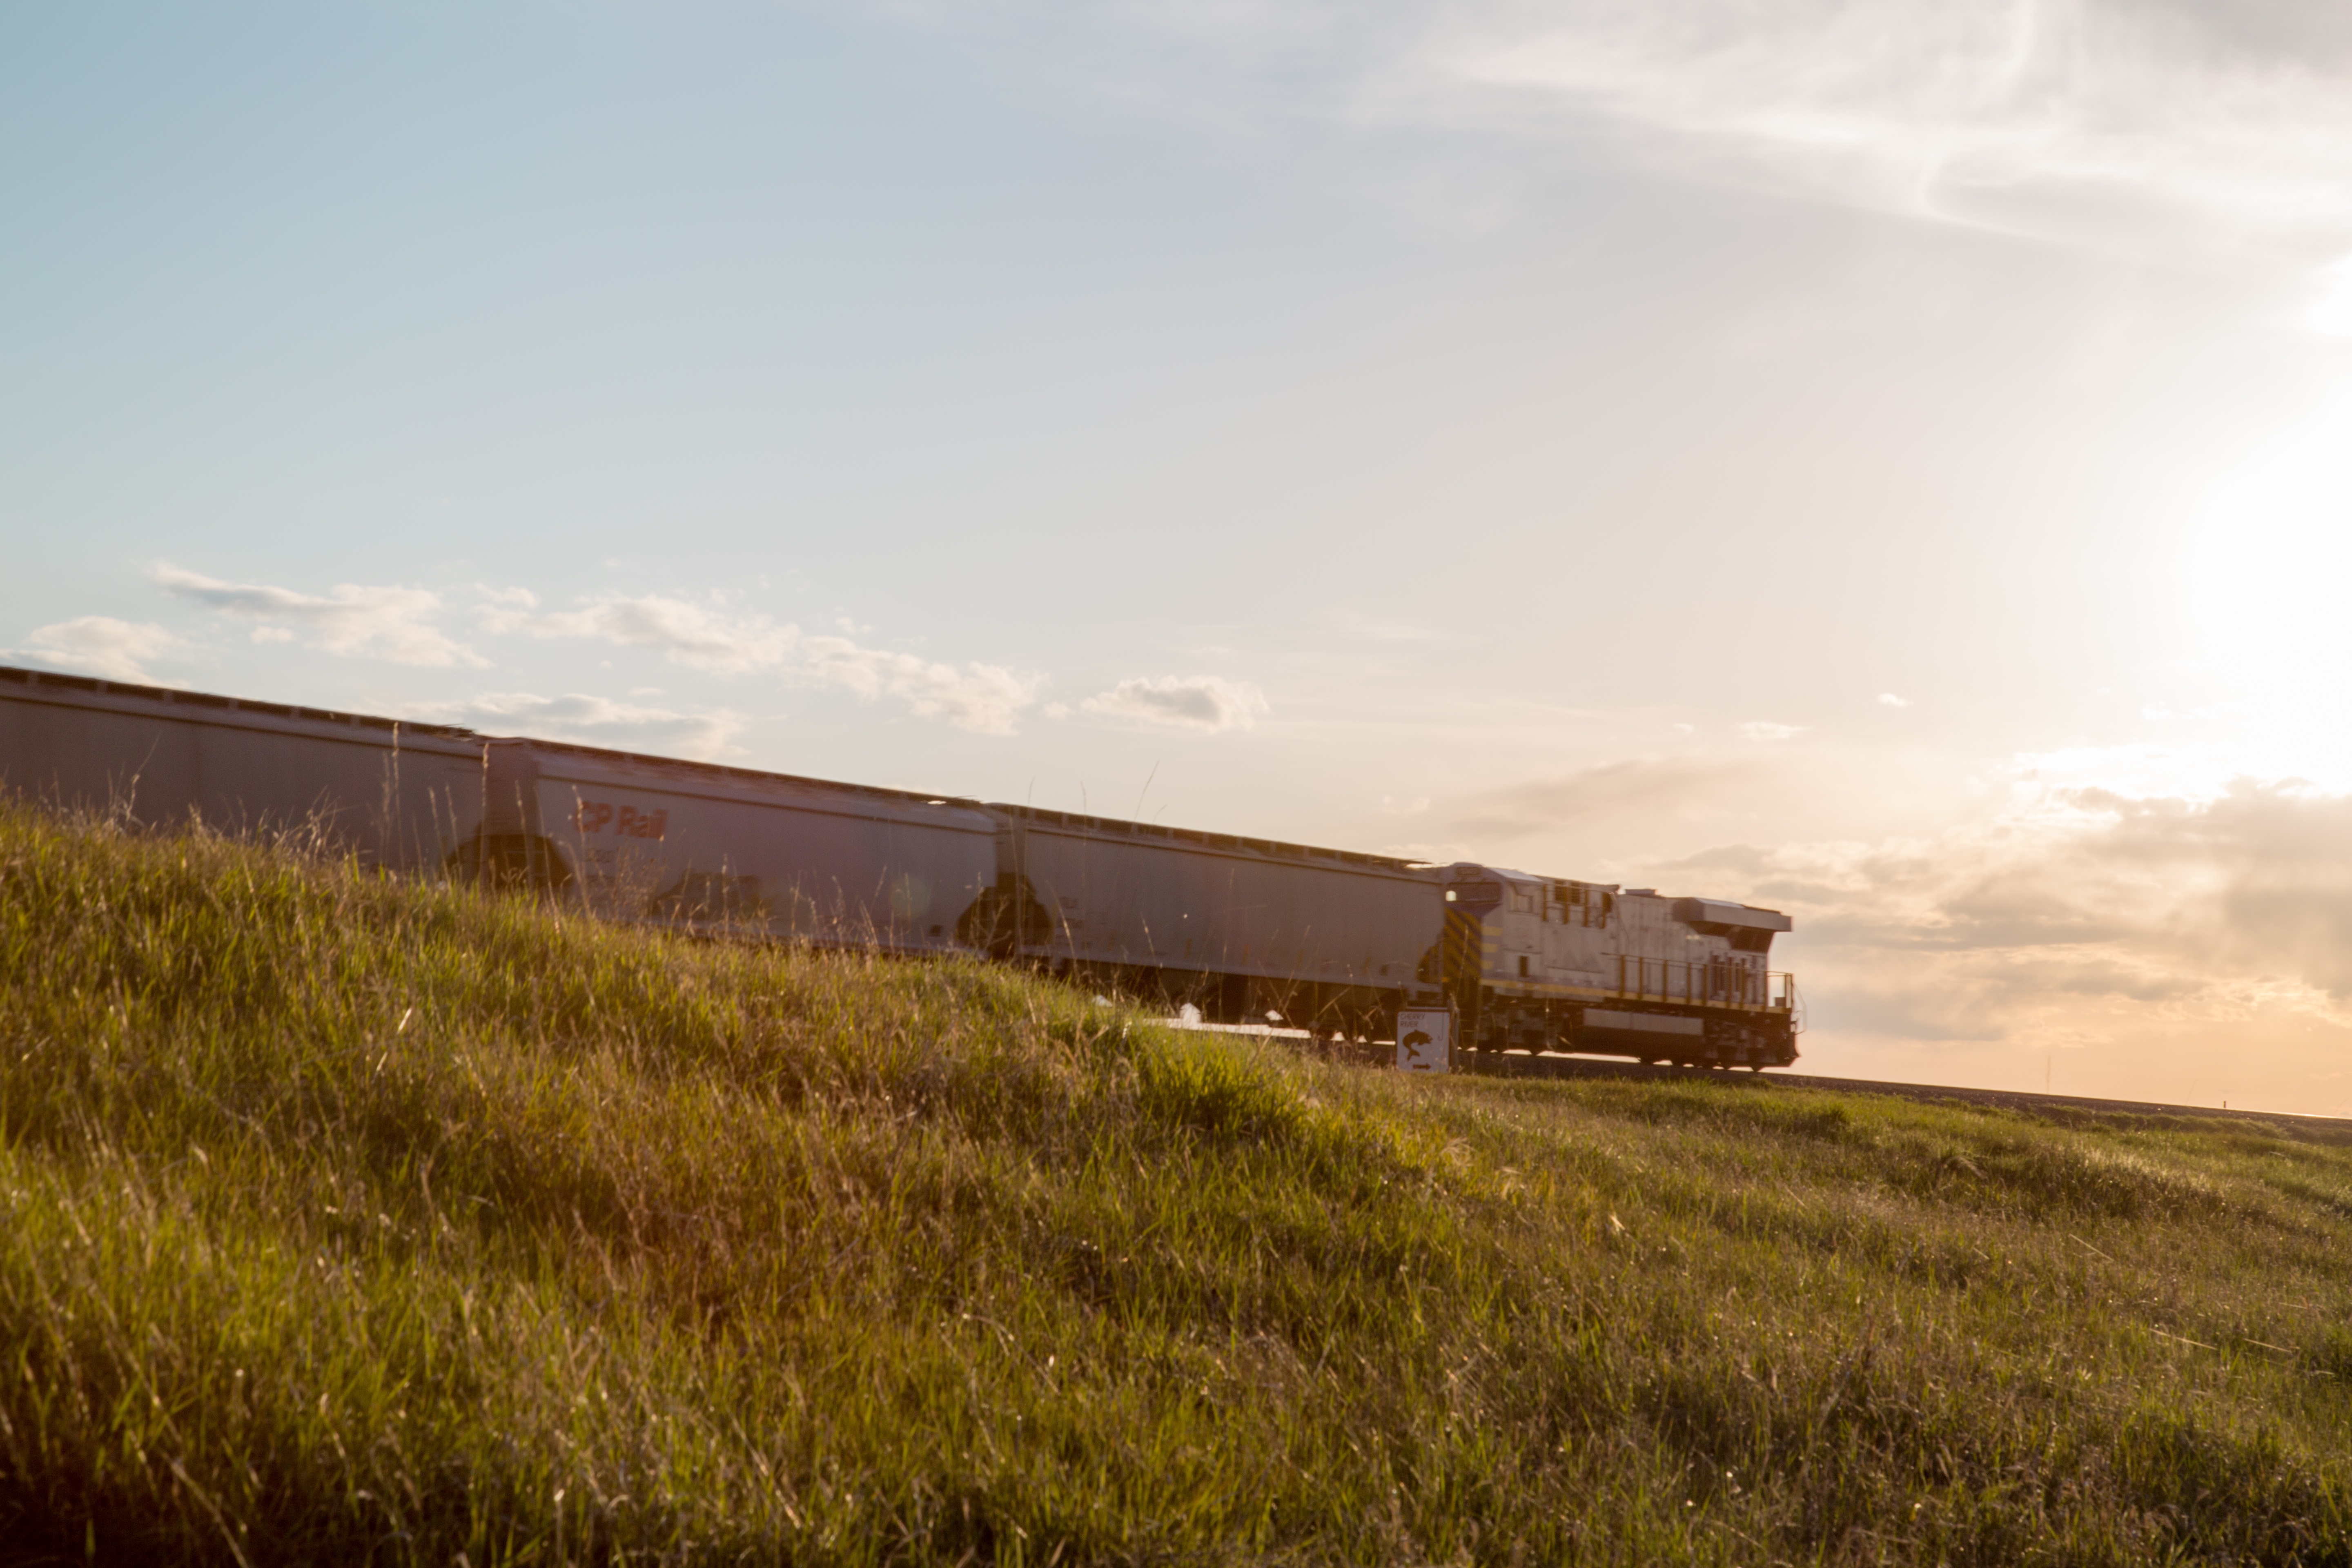
landscape, grass, horizon, cloud, sky, field, farm, prairie, morning, hill, transport, agriculture, plain, rural area, natural environment, grass family